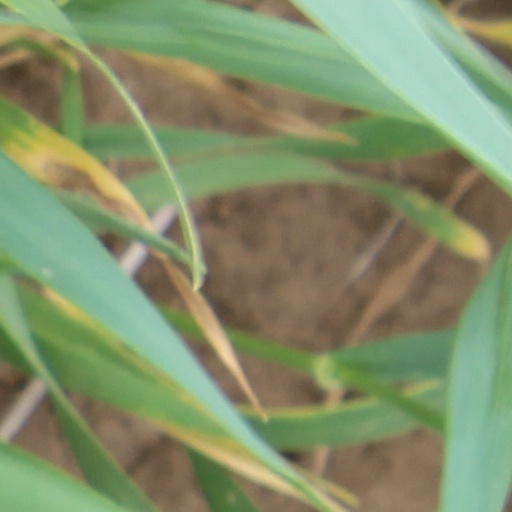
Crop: wheat